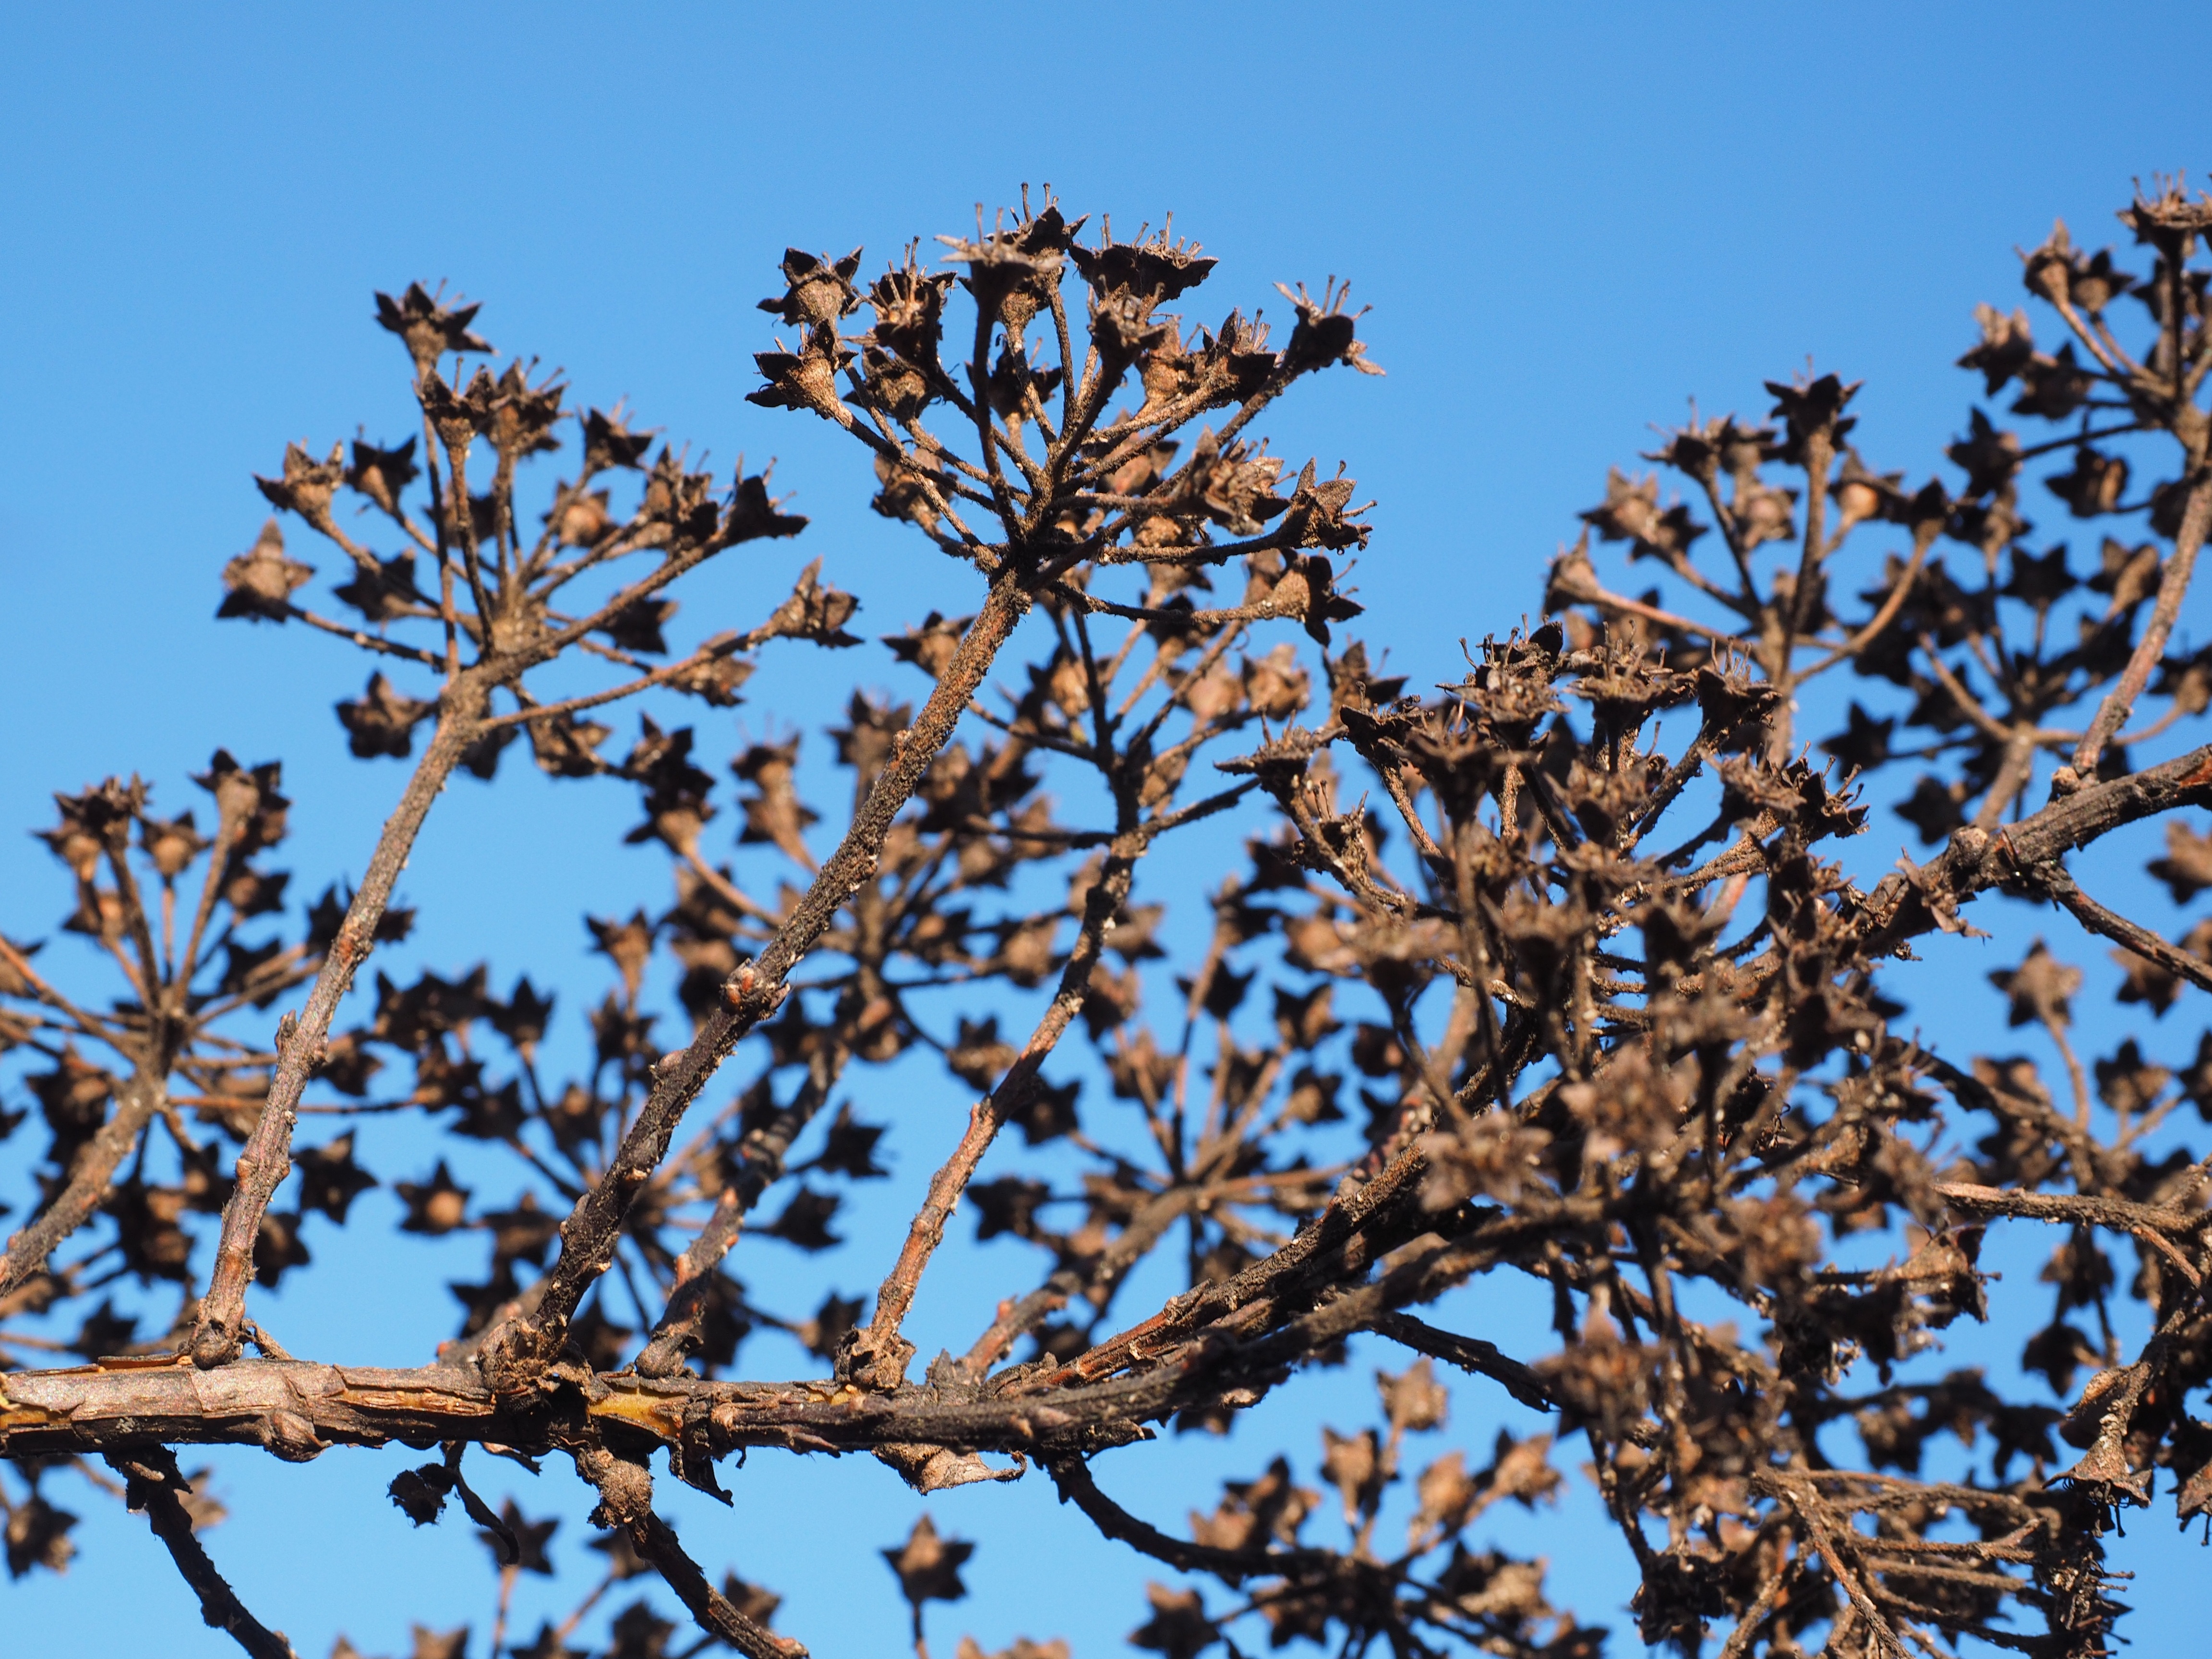
tree, nature, branch, blossom, winter, plant, sky, leaf, flower, frost, dry, bush, spring, botany, flora, season, twig, shrub, withered, ornamental shrub, spiraea, rose greenhouse, flowering plant, inflorescences, on the vine, bride spiere, spierstrauch, spiraea arguta, screen panicles, woody plant, land plant